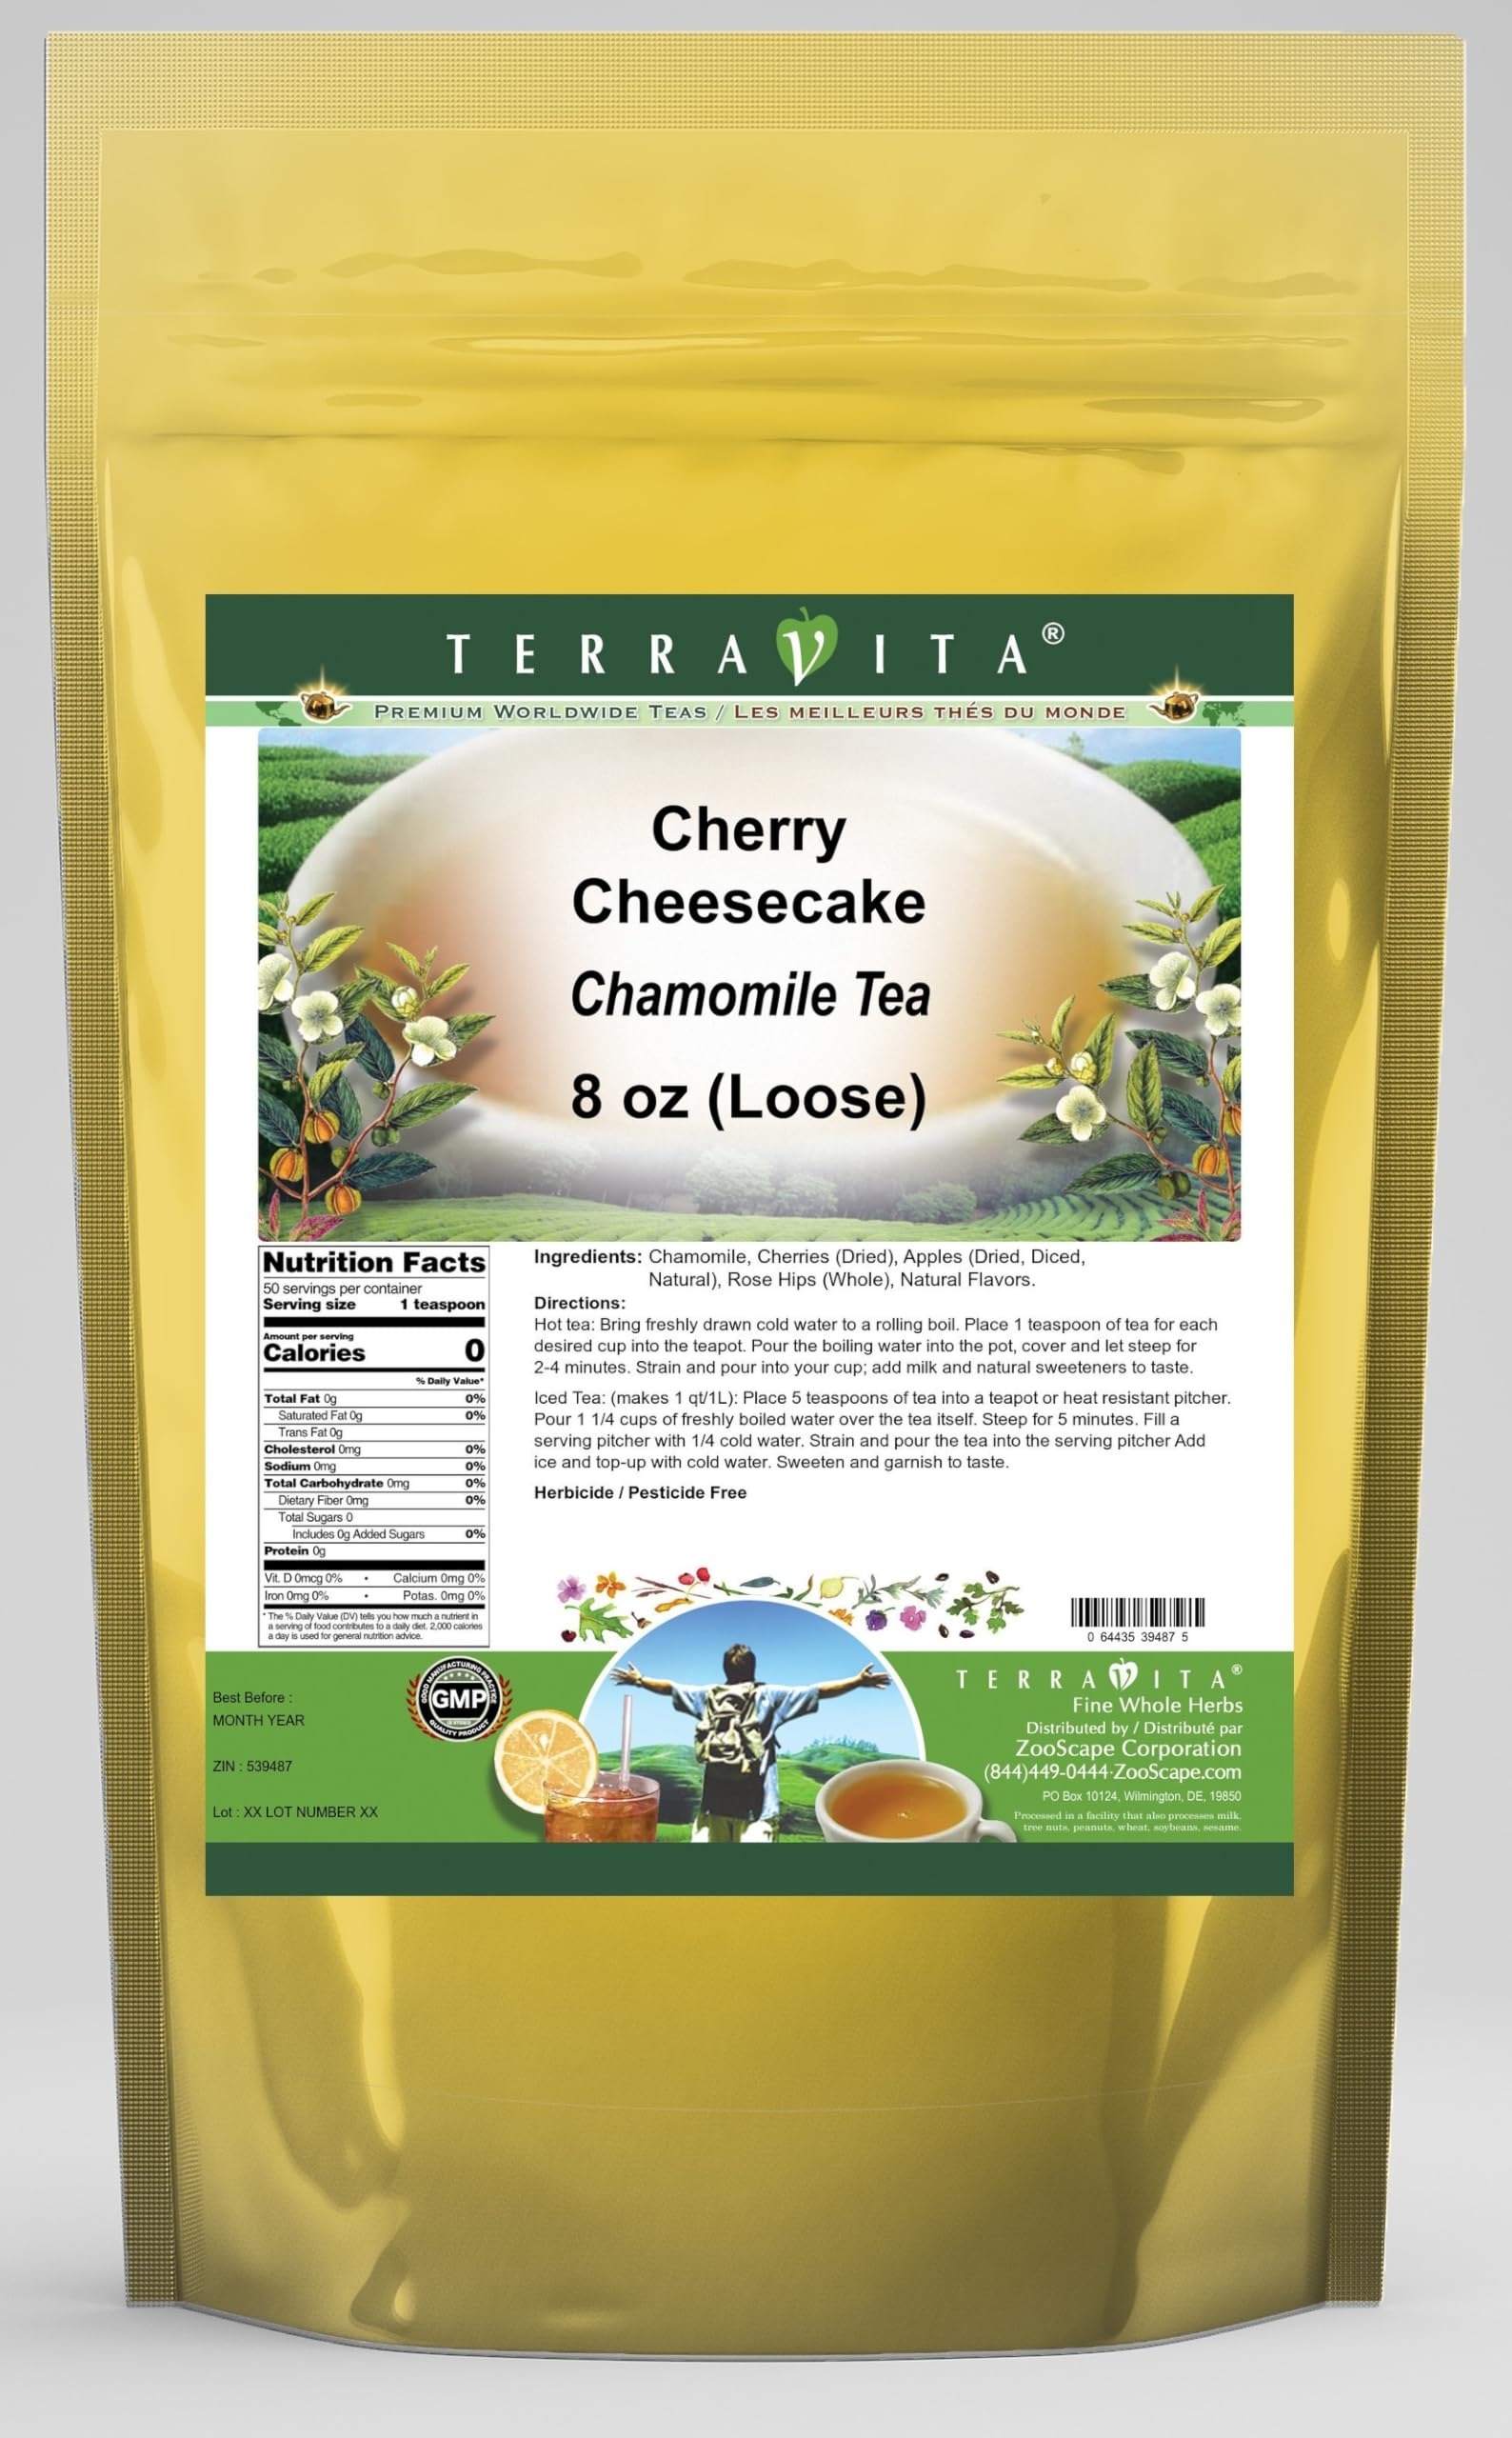
Item Name: Cherry Cheesecake Chamomile Tea (Loose) (8 oz, ZIN: 539487)
Bullet Point 1: Our Cherry Cheesecake Chamomile Tea is a delicious flavored Chamomile tea with Cherries, Dried Apples (Diced, Natural) and Rose Hips that you will enjoy relaxing with anytime! The natural Cherry Cheesecake taste is delicious! - Ingredients: Chamomile tea, Cherries, Dried Apples (Diced, Natural), Rose Hips and Natural Cherry Cheesecake Flavor.
Bullet Point 2: No fillers.
Bullet Point 3: Manufacturer: TerraVita
Bullet Point 4: Size: 8 oz
Bullet Point 5: Loose Leaf Chamomile Tea - Packed in a convenient upright pouch!
Product Description: Our Cherry Cheesecake Chamomile Tea is a delicious flavored Chamomile tea with Cherries, Dried Apples (Diced, Natural) and Rose Hips that you will enjoy relaxing with anytime! The natural Cherry Cheesecake taste is delicious! - Ingredients: Chamomile tea, Cherries, Dried Apples (Diced, Natural), Rose Hips and Natural Cherry Cheesecake Flavor. - Hot tea brewing method: Bring freshly drawn cold water to a rolling boil. Place 1 teaspoon of tea for each desired cup into the teapot. Pour the boiling water into the pot, cover and let steep for 2-4 minutes. Strain and pour into your cup; add milk and natural sweeteners to taste. - Iced tea brewing method: (to make 1 liter/quart): Place 5 teaspoons of tea into a teapot or heat resistant pitcher. Pour 1 1/4 cups of freshly boiled water over the tea itself. Steep for 5 minutes. Fill a serving pitcher with 1/4 cold water. Strain and pour the tea into the serving pitcher Add ice and top-up with cold water. Sweeten and garnish to taste. - TerraVita is an exclusive line of premium-quality, natural source products that use only the finest, purest and most potent ingredients found around the world. TerraVita is hallmarked by the highest possible standards of purity, potency, stability and freshness. All of our products are prepared with the highest elements of quality control, from raw materials through the entire manufacturing process, up to and including the moment that the bottles or bags are sealed for freshness and shipped out to you. Our highest possible standards are certified by independent laboratories and backed by our personal guarantee. - TerraVita exists to meet and ensure your family's health and wellness without the harmful effects of chemicals and health products. We strive to make all of our products affordable and rel
Value: 8.0
Unit: Ounce

Price: 29.36